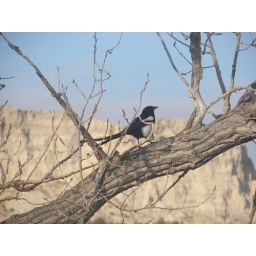
Magpie in tree behind my kitchen